Hitotsubashi-Gakuen Station

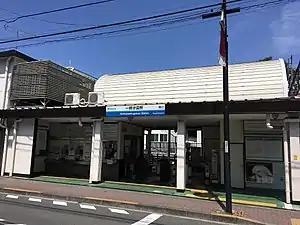
Hitotsubashi-Gakuen Station, August 2020

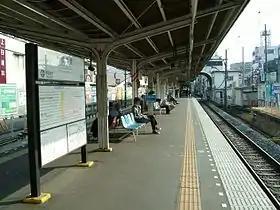
Platforms of Hitotsubashi-Gakuen Station

Hitotsubashi-Gakuen Station is served by the 9.2 km Seibu Tamako Line from in Kokubunji, Tokyo to in Higashimurayama, Tokyo. It is located 2.4 kilometers from the terminus of the line at Kokubunji Station.